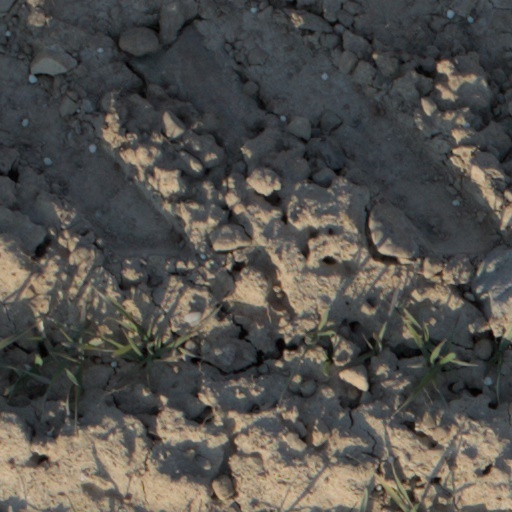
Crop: wheat